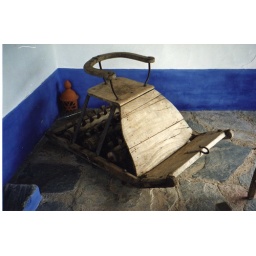
found this old machine at a house in Alentejo ...